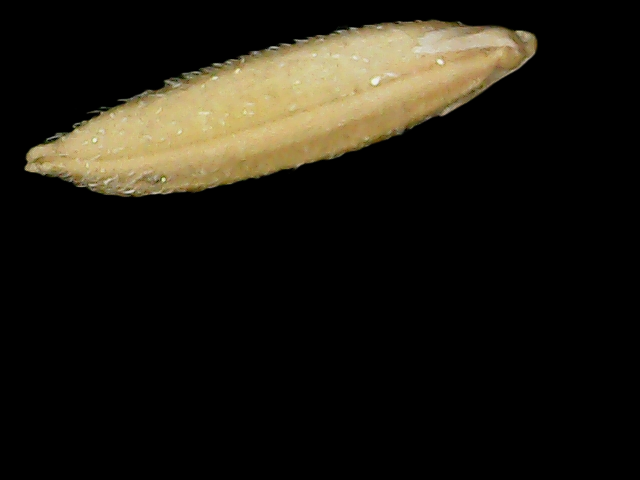
Rice variety: Binadhan12